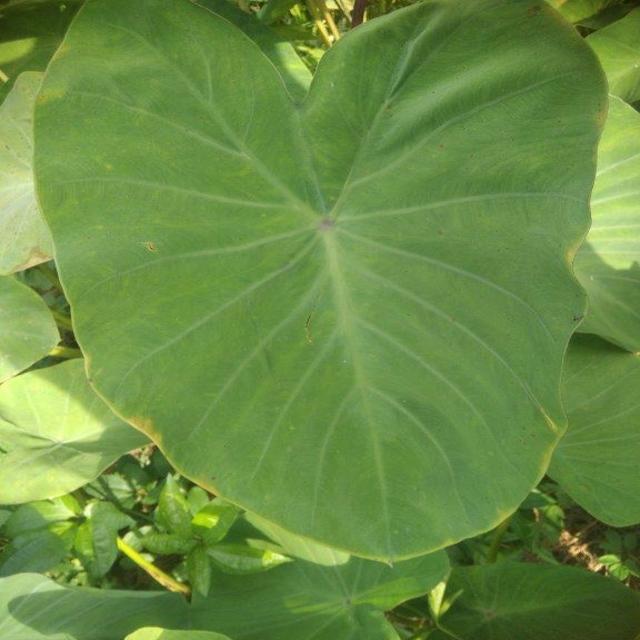
Label: Healthy